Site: brandenburg
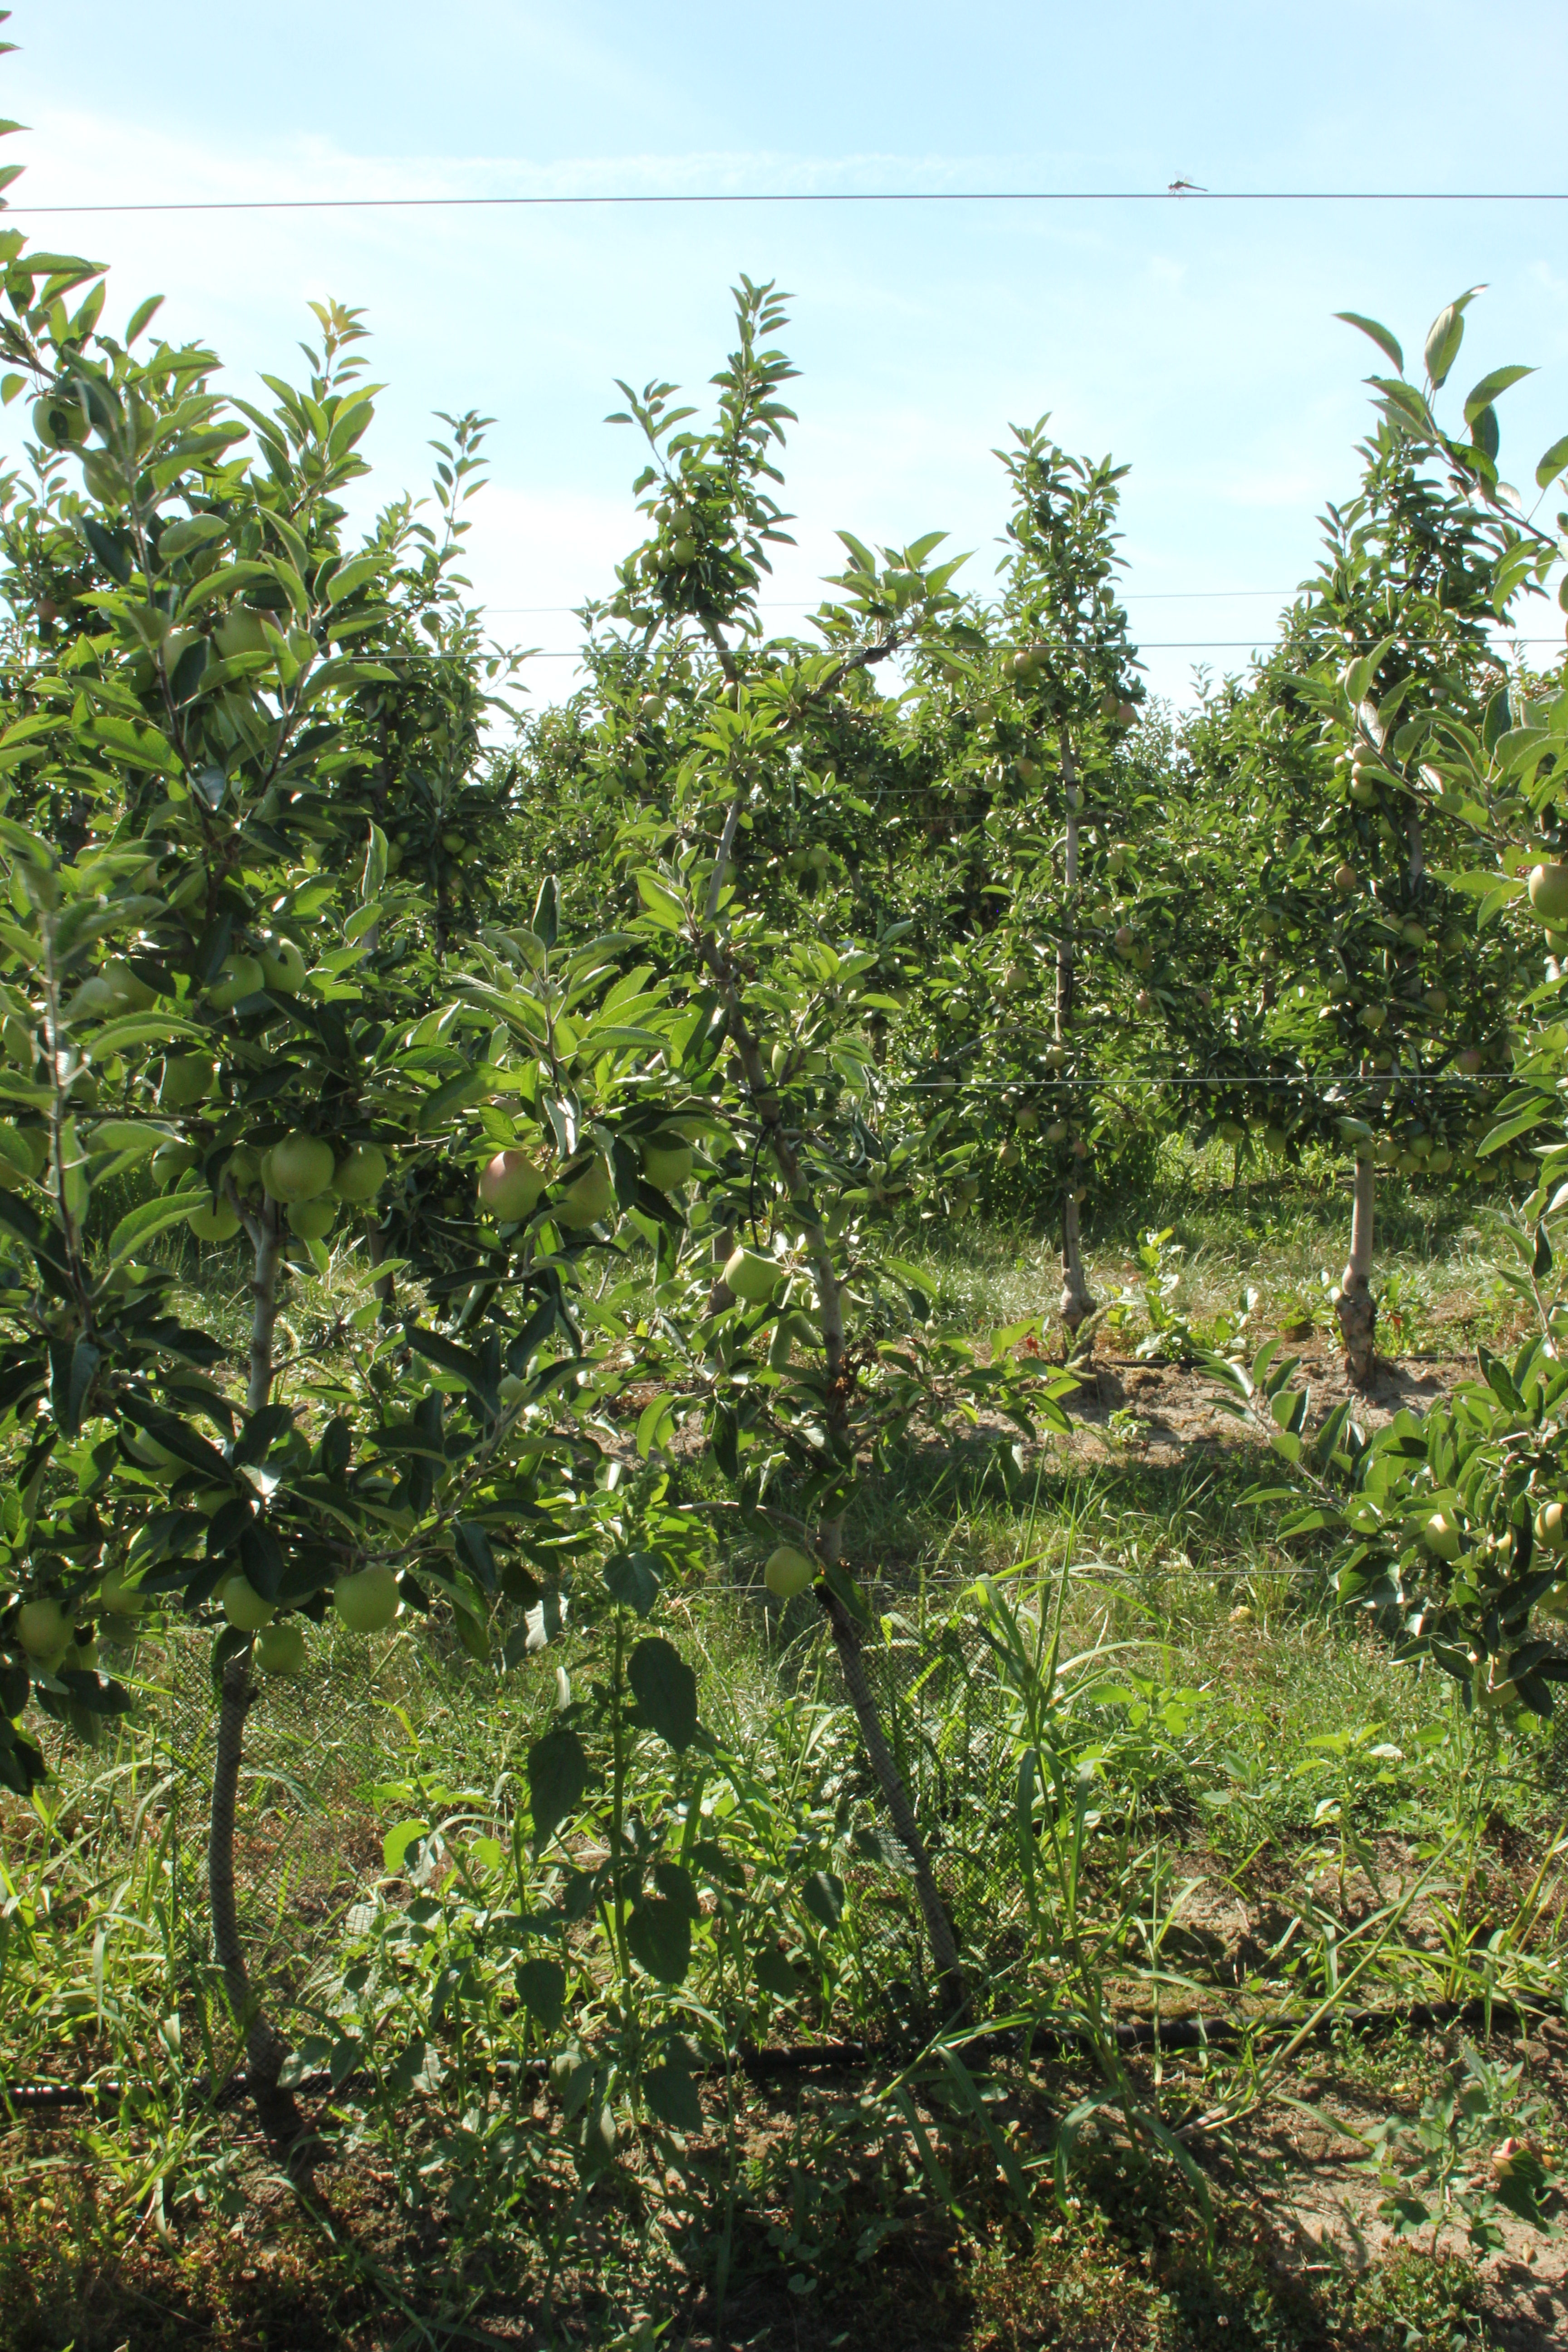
Growth stage (BBCH 77): Development of fruit